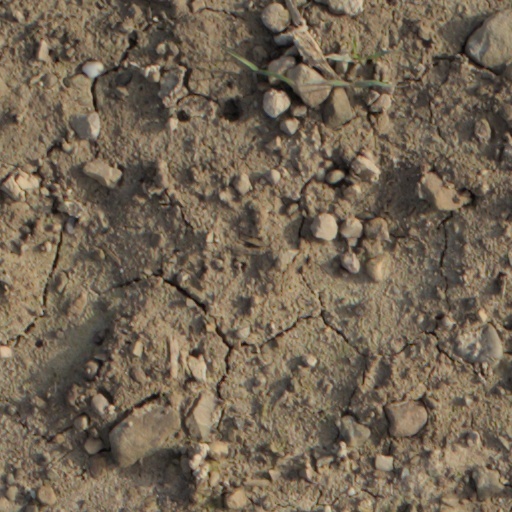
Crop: wheat